Stealing Athena

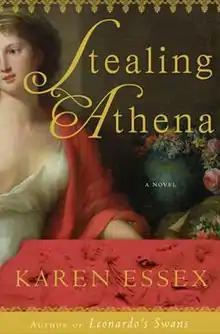
First Edition Book Cover, Doubleday

Stealing Athena is an historical novel by Karen Essex, which chronicles the journey of the controversial Elgin Marbles or Parthenon Sculptures from their home atop the Acropolis in Athens to the present location, The British Museum. The story is told in dual narratives from the points of view of Mary Nisbet, Countess of Elgin, who assisted her husband, British ambassador Lord Elgin, in removing the marbles, and Aspasia, mistress to Pericles, who witnessed the construction of the Parthenon. Published by Doubleday, June 2008.